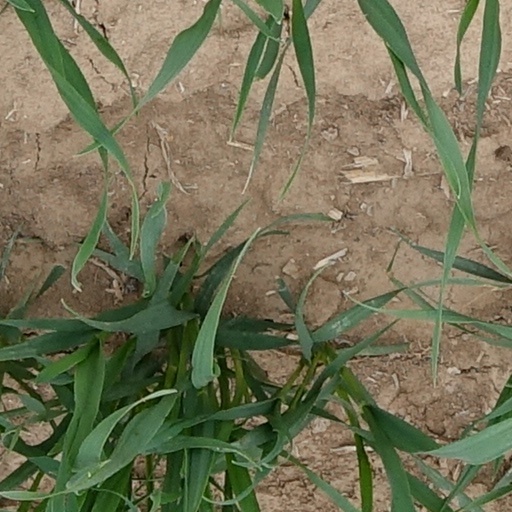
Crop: wheat